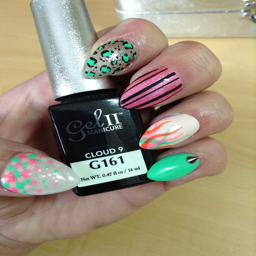
a little bit of everything !